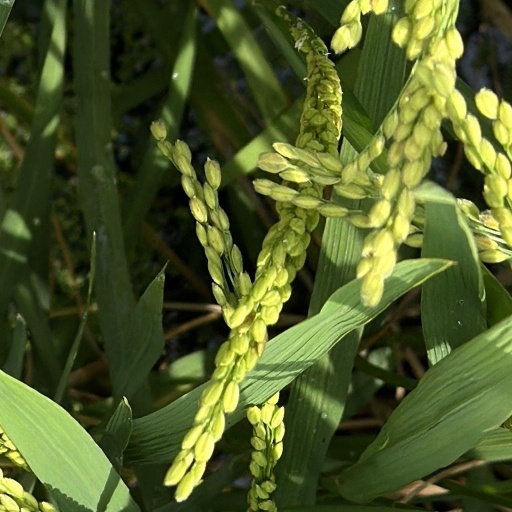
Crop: rice